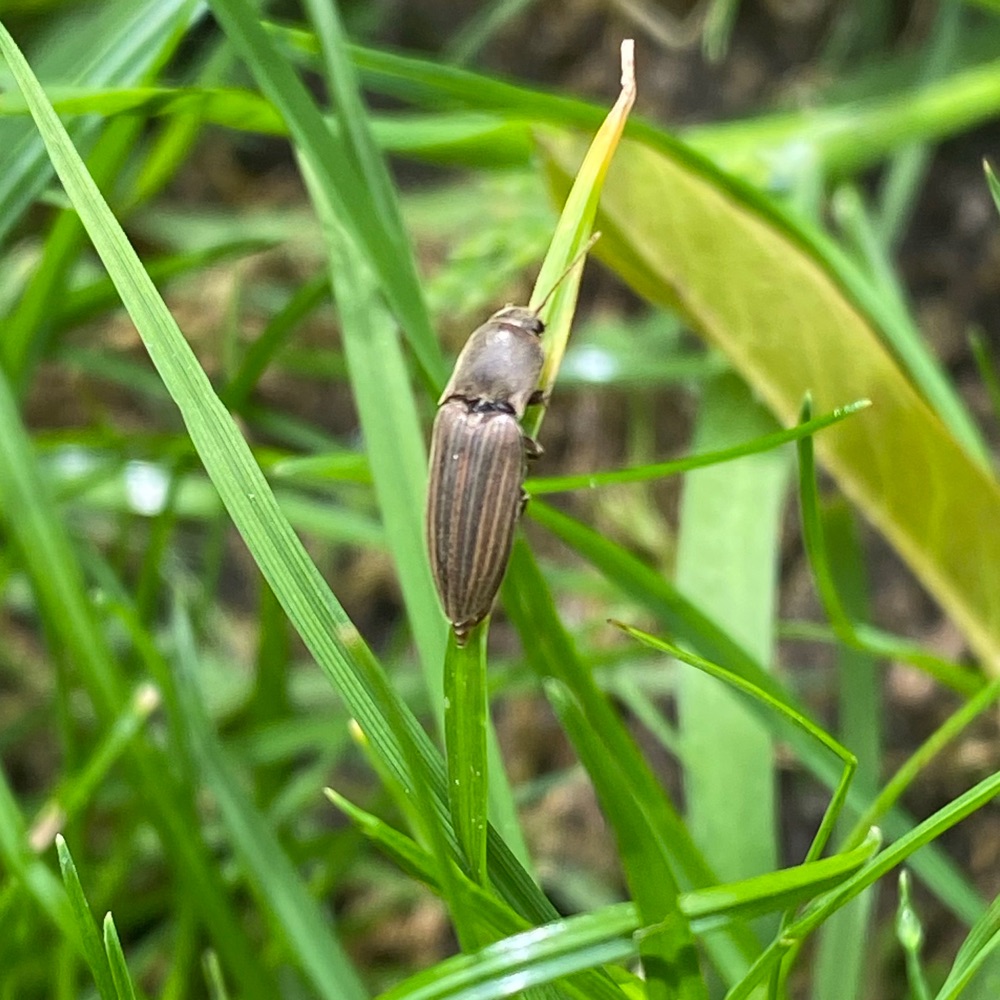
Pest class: clickbeetles_wireworms